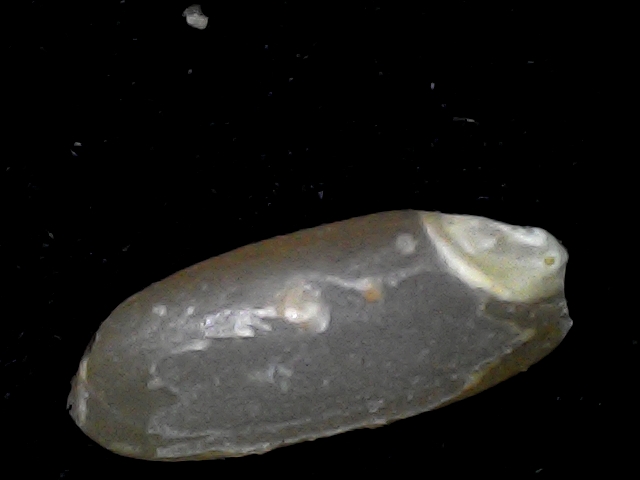
Rice variety: BD76